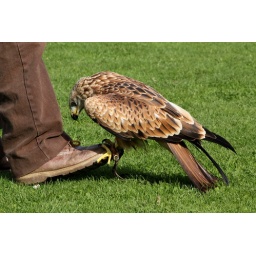
This red kite was more interested in eating boots than in flying after its prey